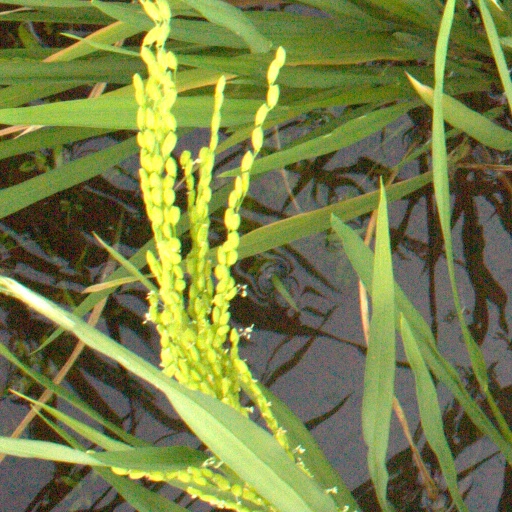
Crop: rice